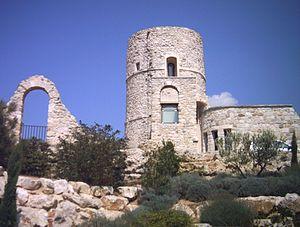
Velaux est une commune du département des Bouches-du-Rhône qui fait partie de la métropole d'Aix-Marseille-Provence.